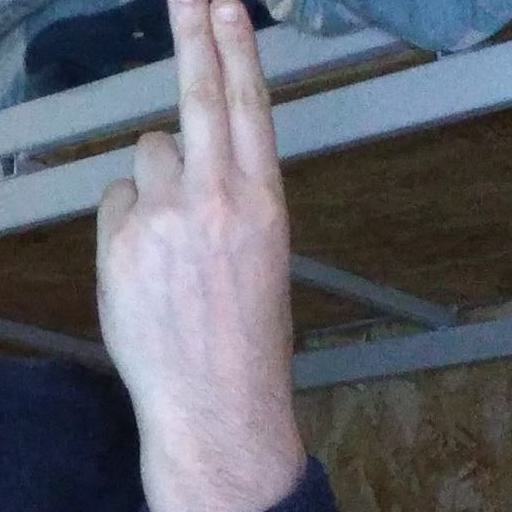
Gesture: two_up_inverted